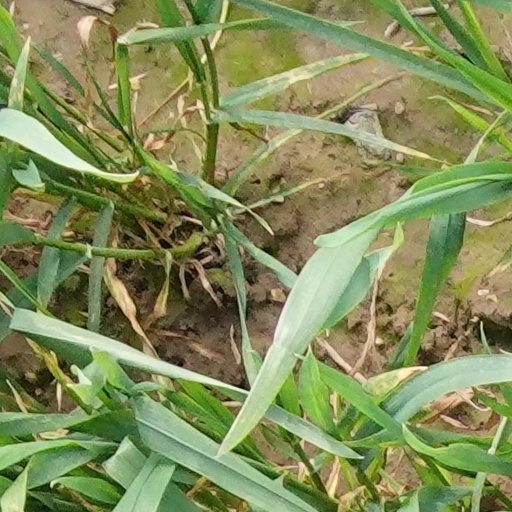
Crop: wheat